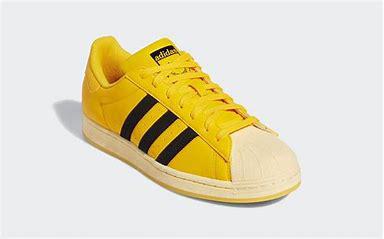
Brand: Adidas
Model: Superstar Bold